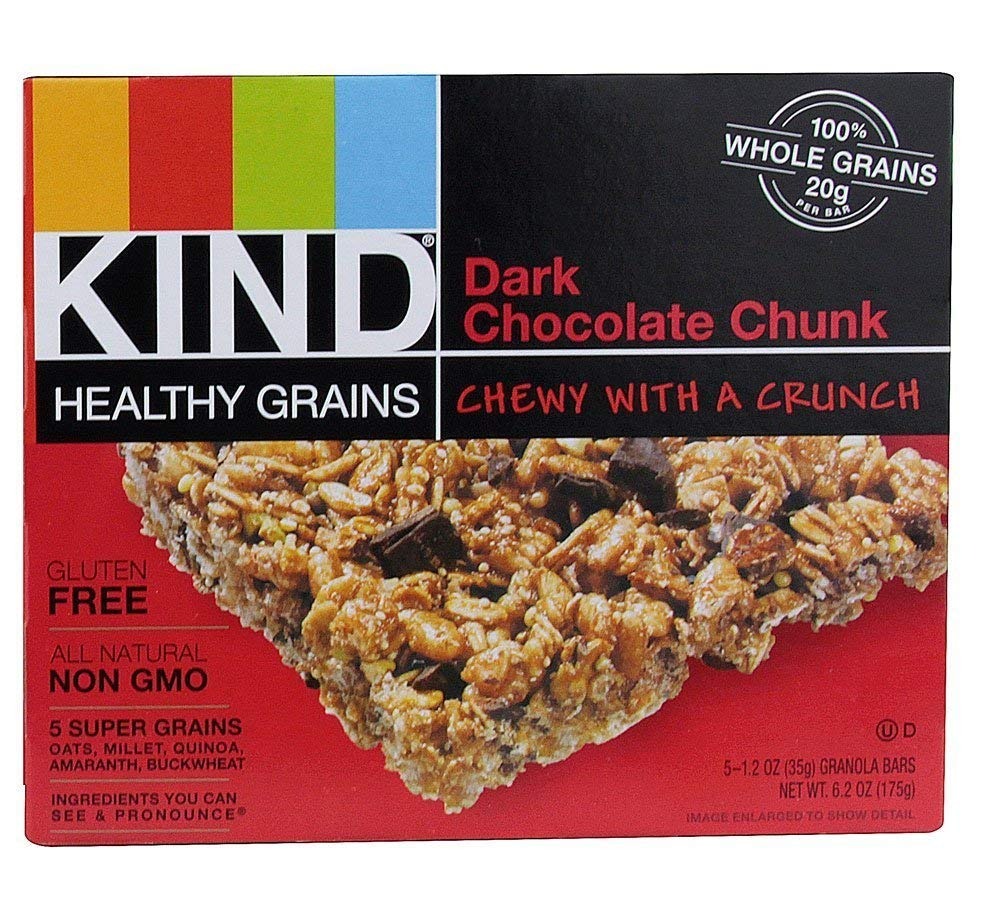
Item Name: Kind Bar, Peanut Butter Chocolate, 5 Count, 1.2 Oz. Bars By Kind (Pack of )
Bullet Point: Kind Bar, Peanut Butter Chocolate, 5 Count, 1.2 Oz. Bars By Kind (Pack of )
Value: 5.0
Unit: Count

Price: 8.395